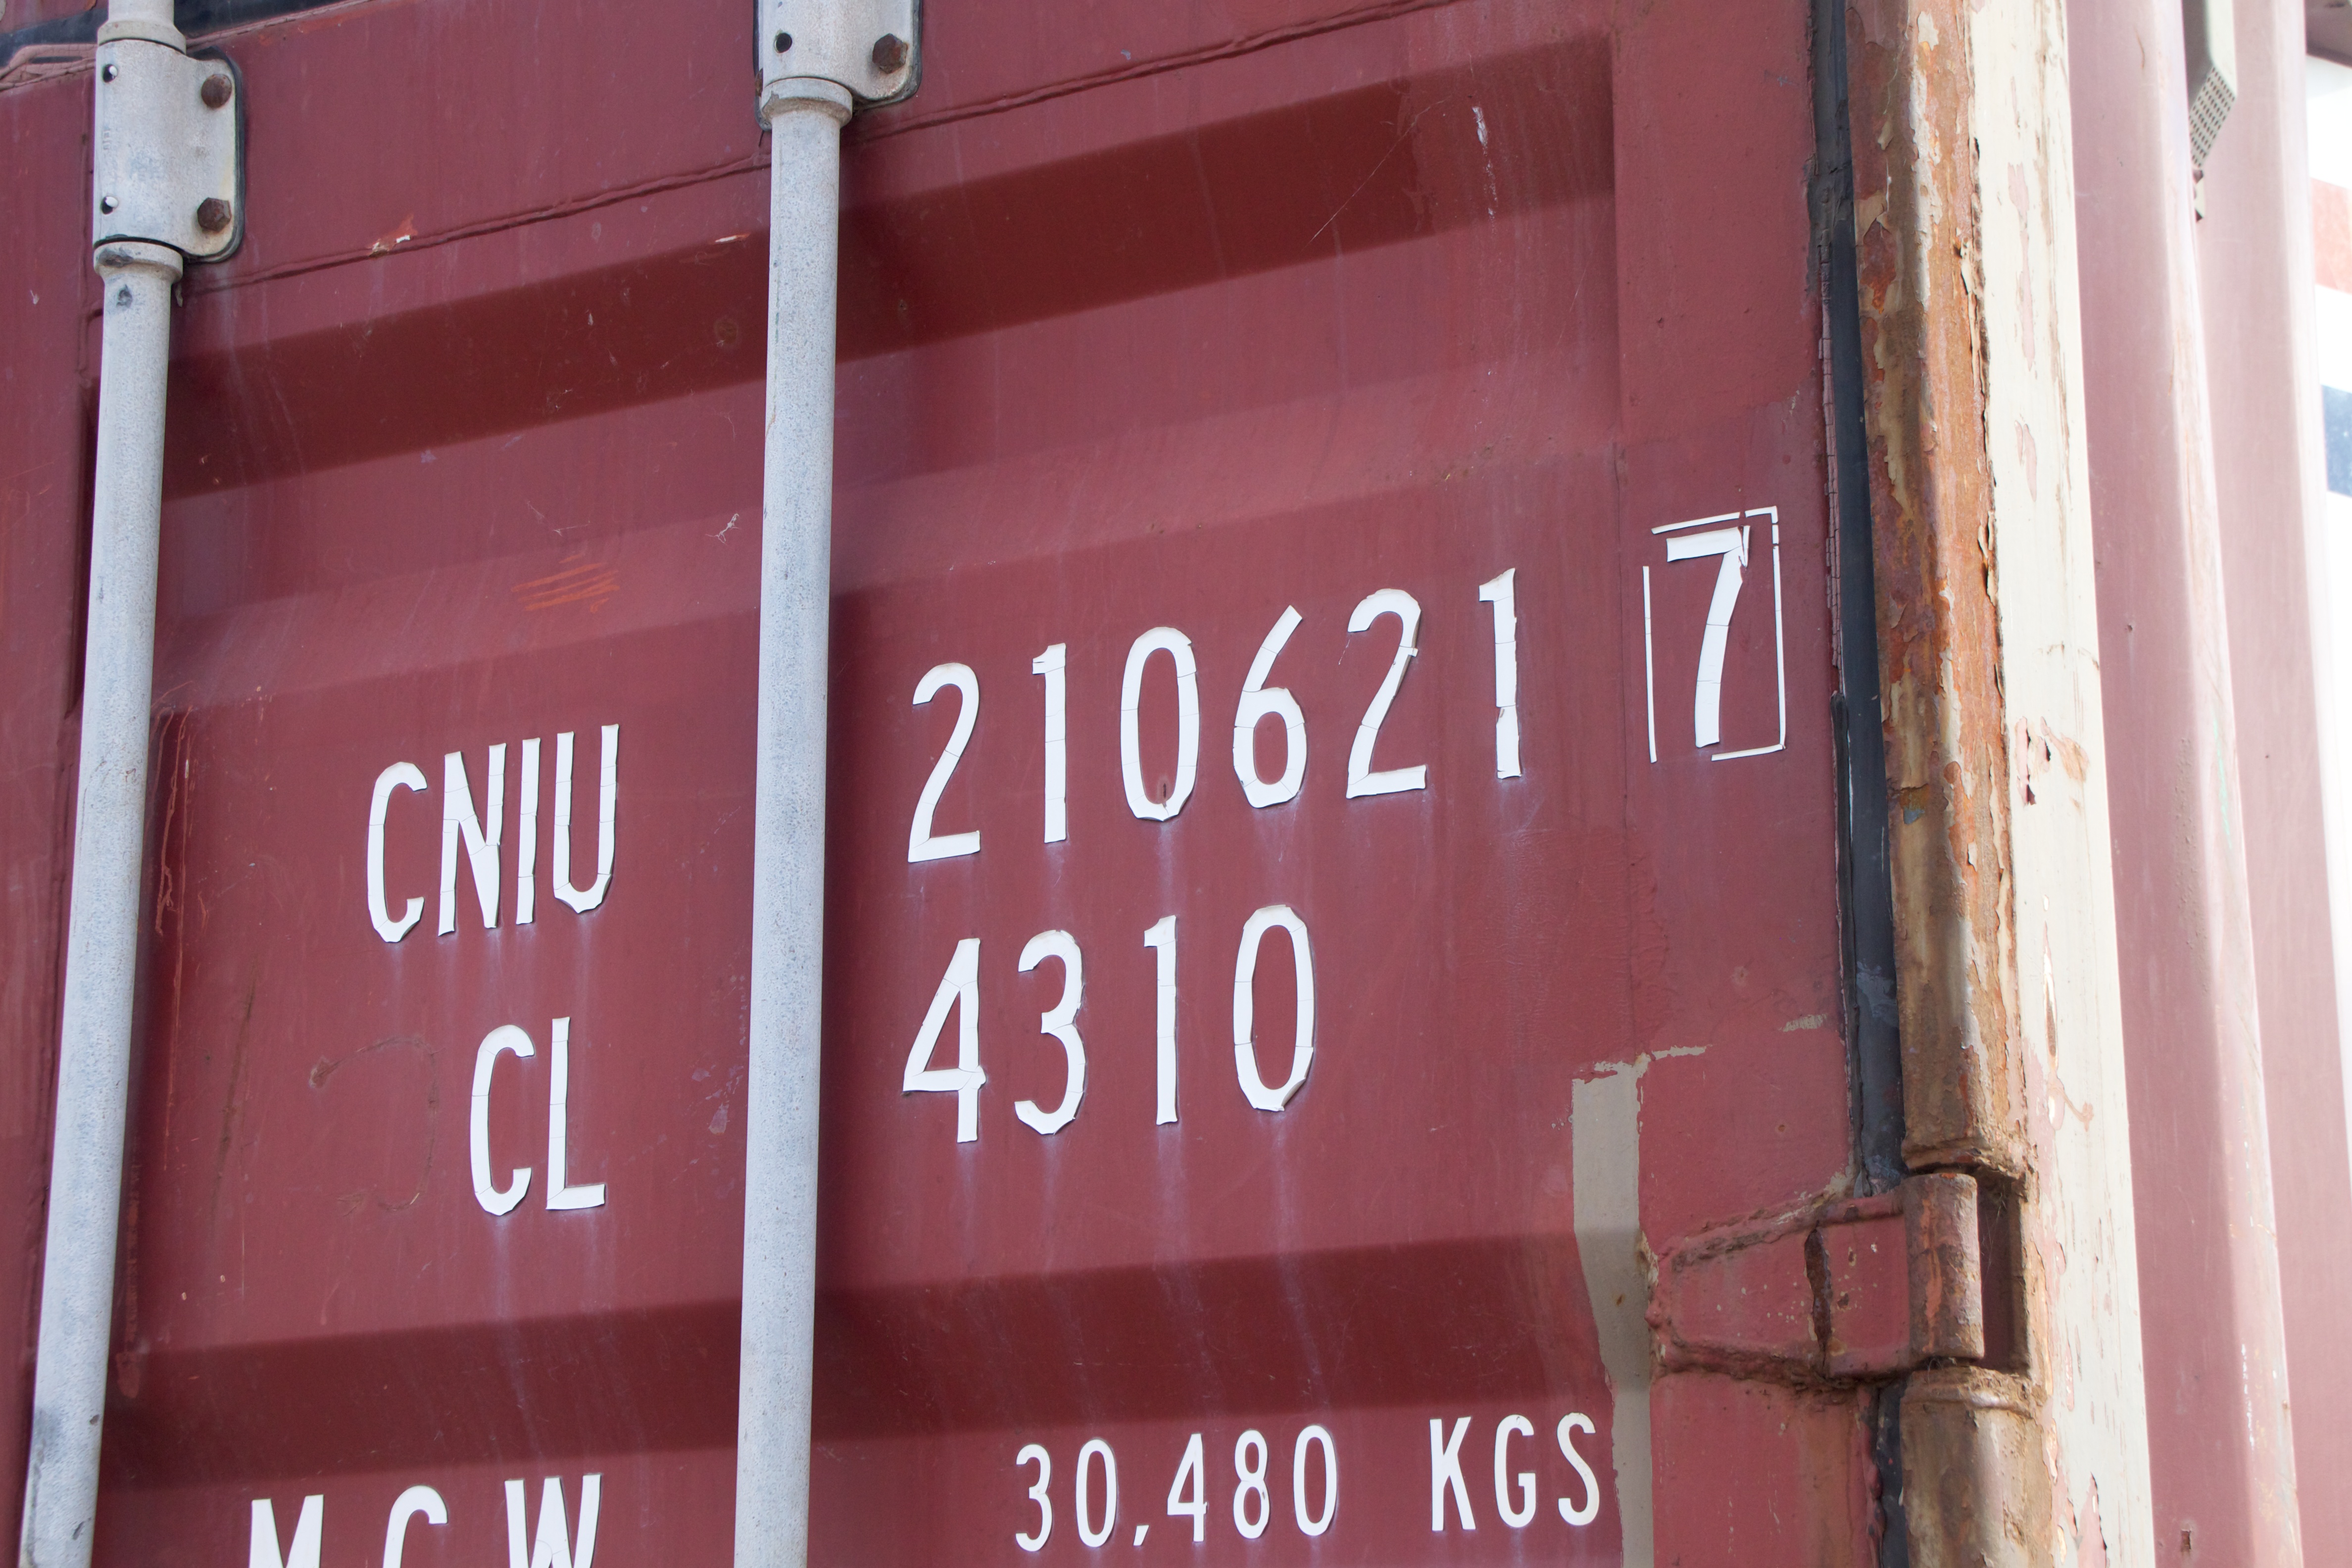
advertising, sign, red, color, street sign, signage, shape, ds106, 106